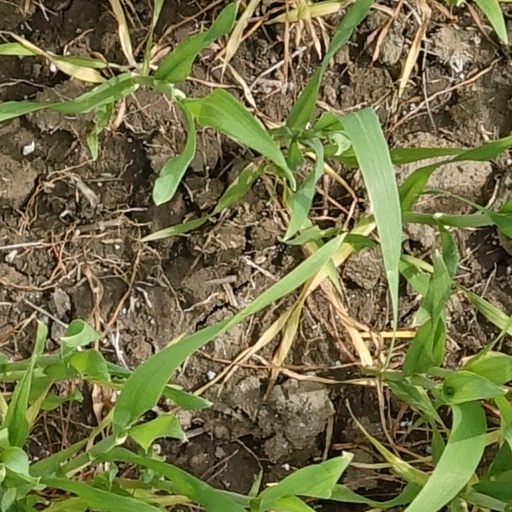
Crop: wheat